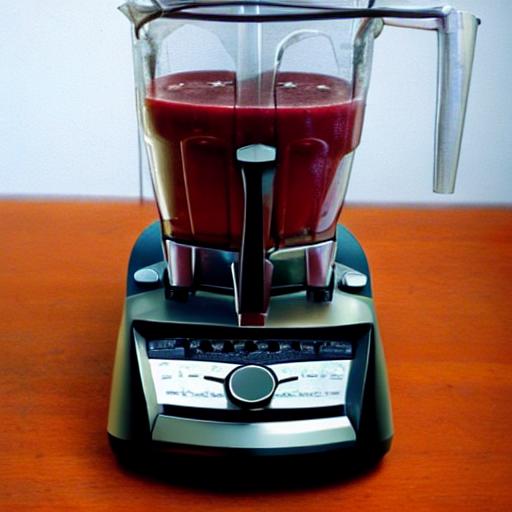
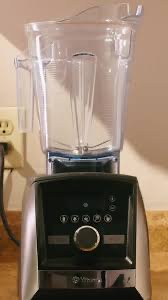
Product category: items_blender
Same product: no